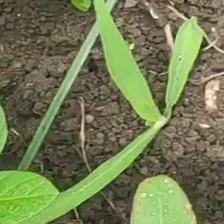
Weed species: Digitaria_SP_(Digitaria Sanguinalis )